Park Terrace West-West 217th Street Historic District

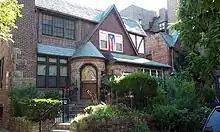
531 w 217th Street Park Terrace West – West 217th Street Historic District

The Park Terrace West-West 217th Street Historic District is a small historic district located in the Inwood neighborhood of Upper Manhattan, New York City. It was designated by the New York City Landmarks Preservation Commission on December 11, 2018. The district contains the only detached suburban housing on Manhattan Island.